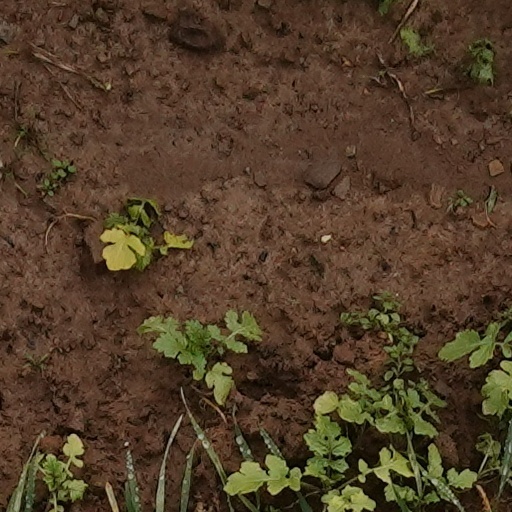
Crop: wheat